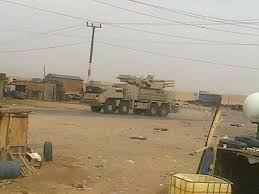
Label: Air Defense